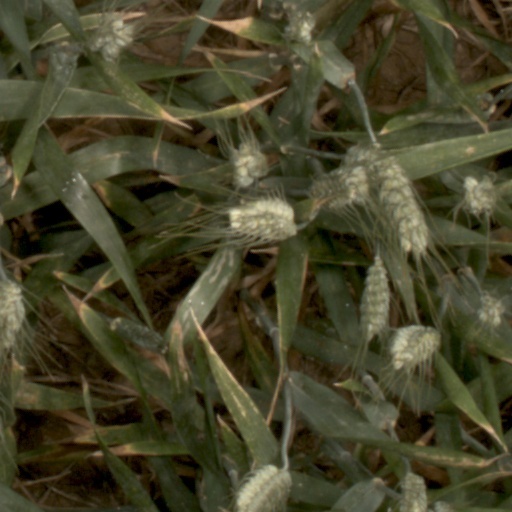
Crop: wheat